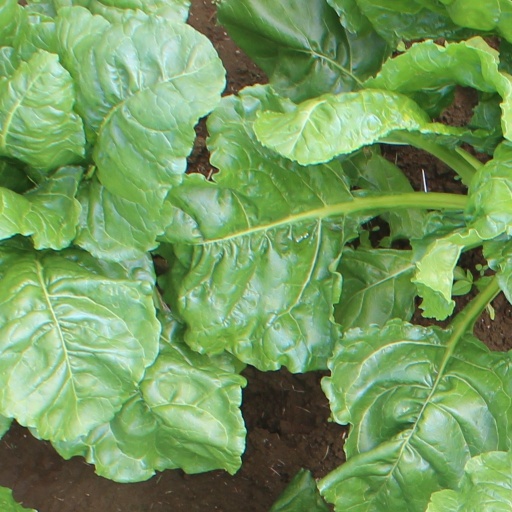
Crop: sugar beet